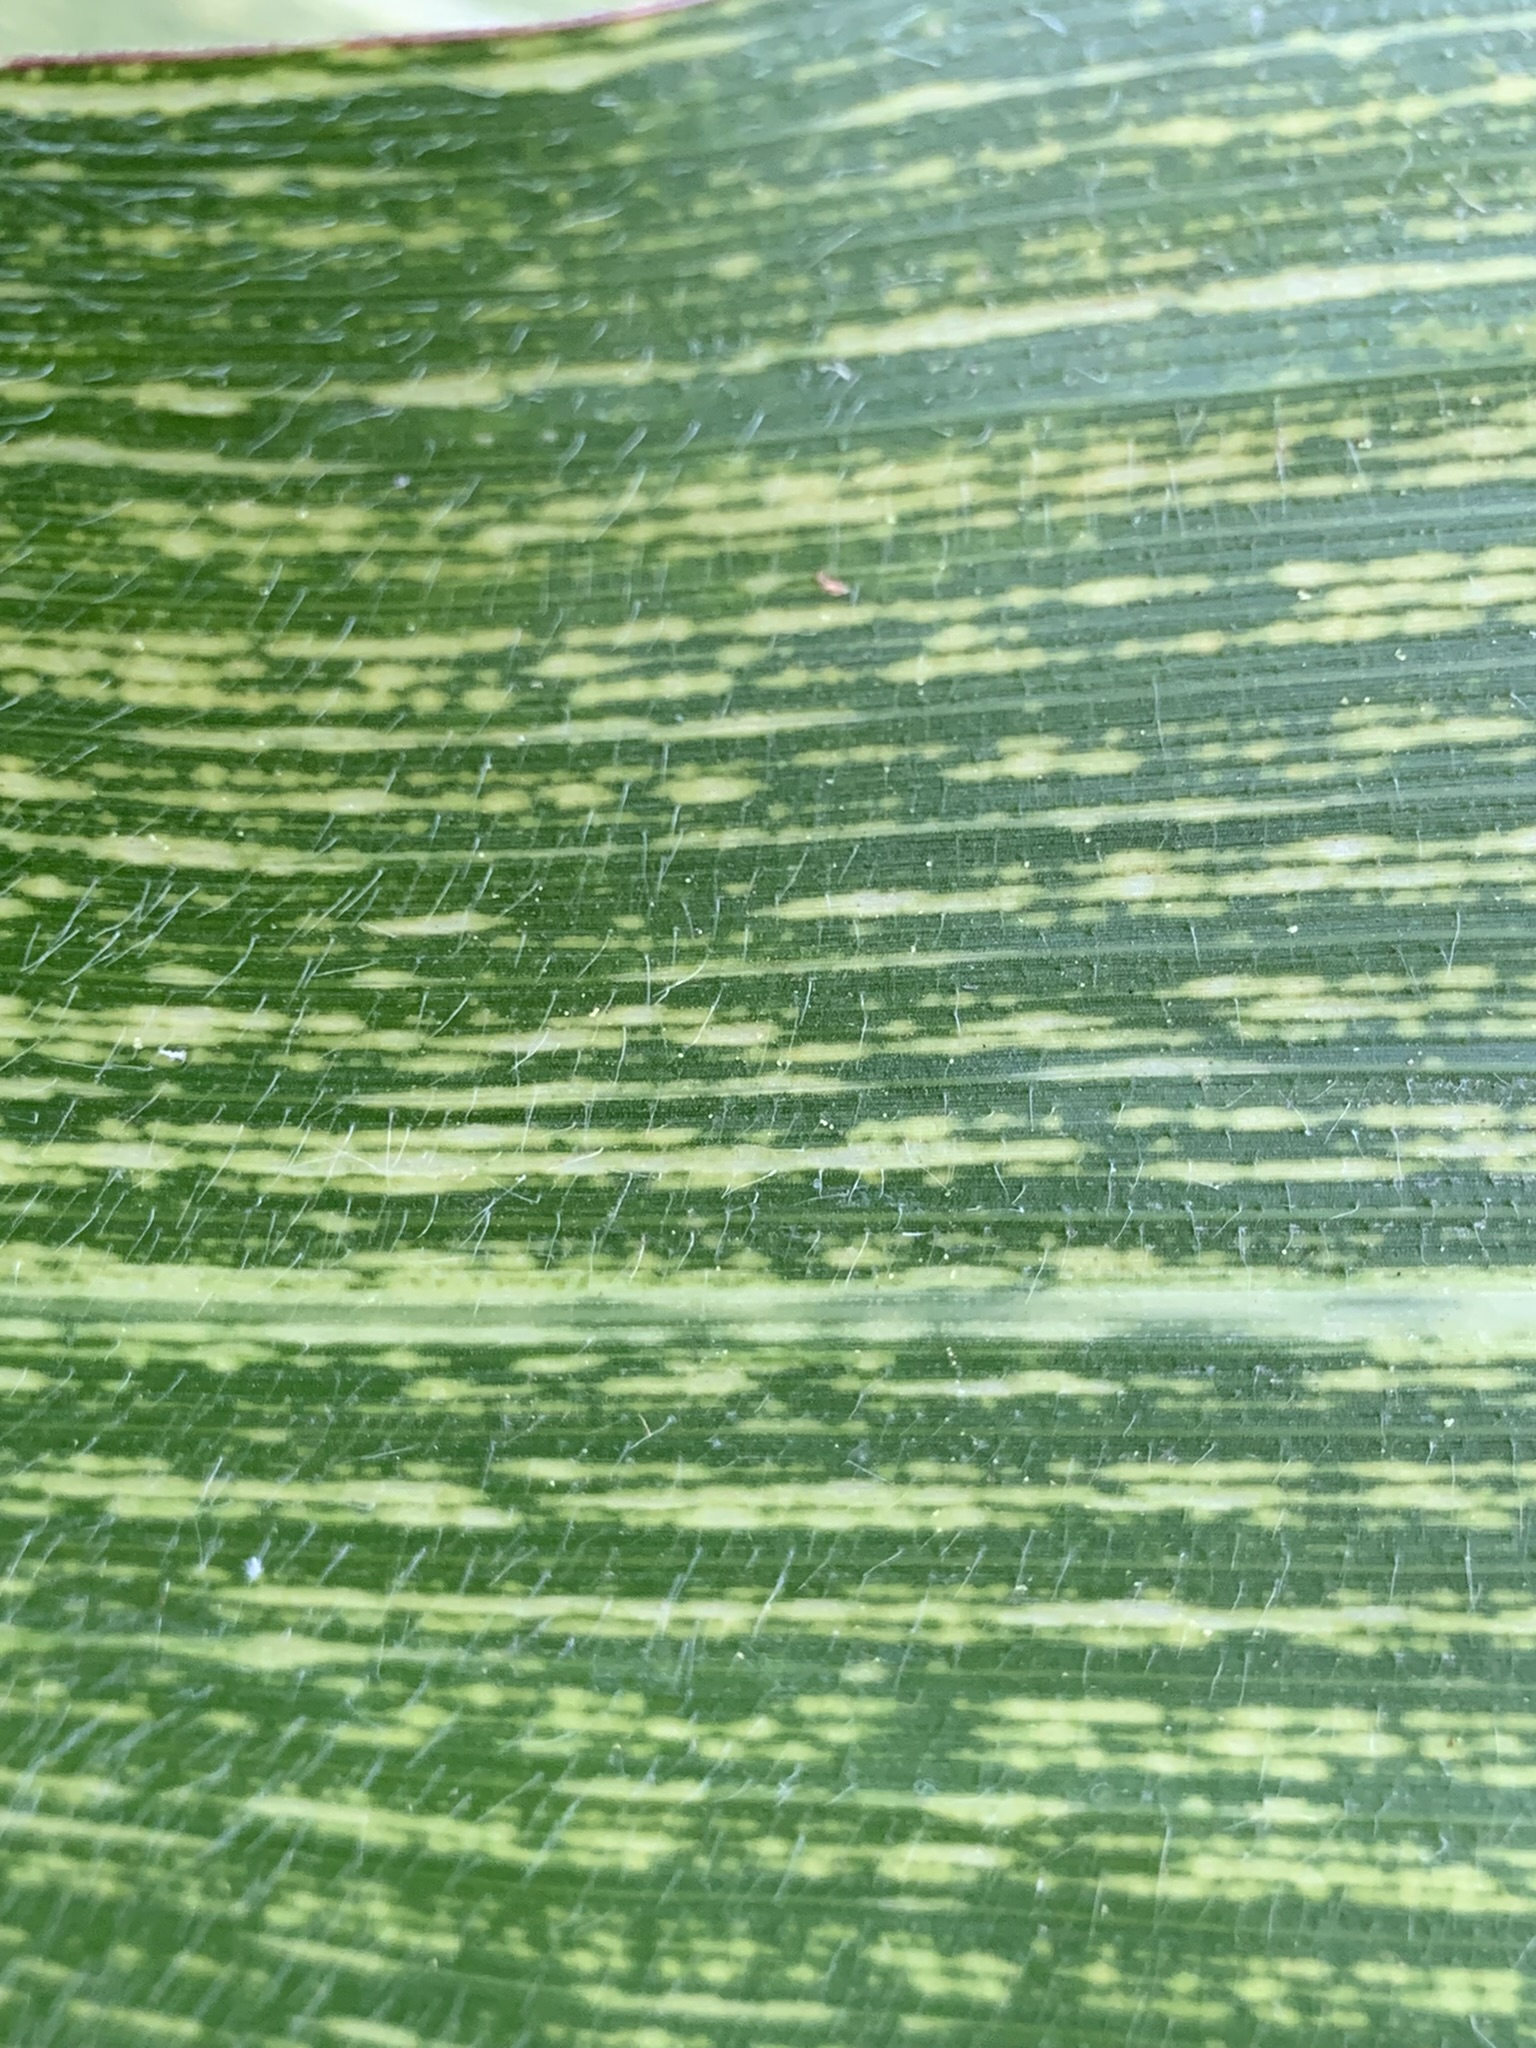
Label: MSV